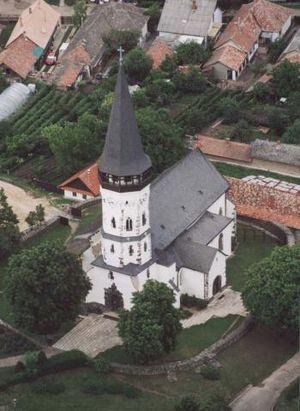
Gyöngyöspata est une ville du comitat de Heves en Hongrie. Elle a le titre de ville depuis le 15 juillet 2013.